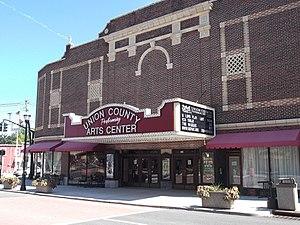
La ville de Rahway est située dans le comté d’Union, dans l’État du New Jersey, aux États-Unis. Sa population s’élevait à 27 346 habitants lors du recensement de 2010, estimée à 30 131 habitants en 2017. Rahway fait partie du Grand New York.